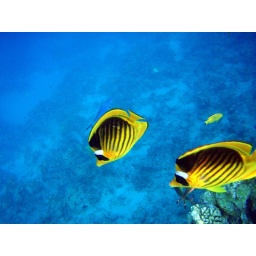
two butterfly fish, in the red sea